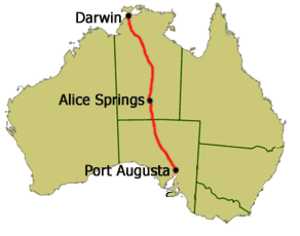
La Stuart Highway est un des grands axes routiers de l'Australie et fait partie de l'Highway 1 et de la National Highway qui, du sud au nord par l'intérieur de l'Australie, relie Adélaïde à Darwin en passant par Alice Springs. Elle a une longueur totale de 2834 kilomètres. La Stuart Highway est souvent appelée plus simplement The Track.